The Lady Takes a Sailor

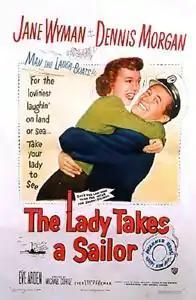
Theatrical release poster

The Lady Takes a Sailor is a 1949 comedy film directed by Michael Curtiz, and starring Jane Wyman, Eve Arden and Dennis Morgan.